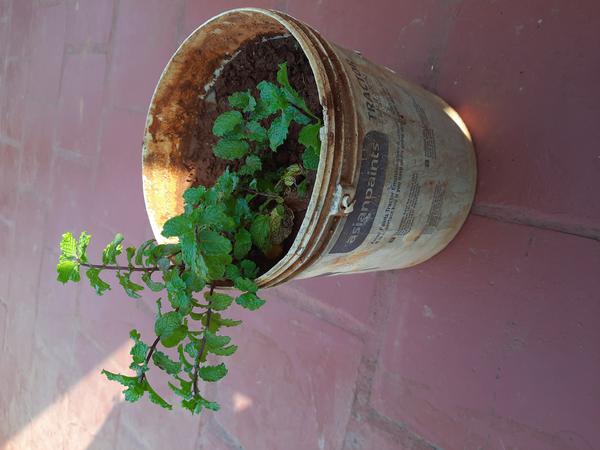
Plant: Mint